Zoram Medical College

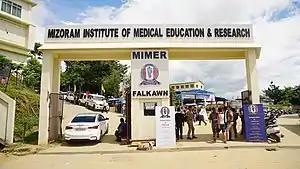
ZMC Entrance

Construction work on the State Referral Hospital started in 1999 with funds from the Planning Commission, following approval of Rs. 40 crore for the proposal in 1996. The State Referral Hospital was initially planned for a 300 Bedded Hospital but had to start as a 50 bedded hospital in the Administrative Building from 21 July 2005 because the then Mizo National Front government deviated from original plan in executing construction. Subsequently, it was enlarged to 150 beds on 10 Dec 2012. MIMER was established by the Government of Mizoram under the Centrally Sponsored Scheme 'Establishment of new Medical Colleges attached with existing district/referral hospitals' with a project cost of Rs. 189 lakhs and funding pattern 90:10.